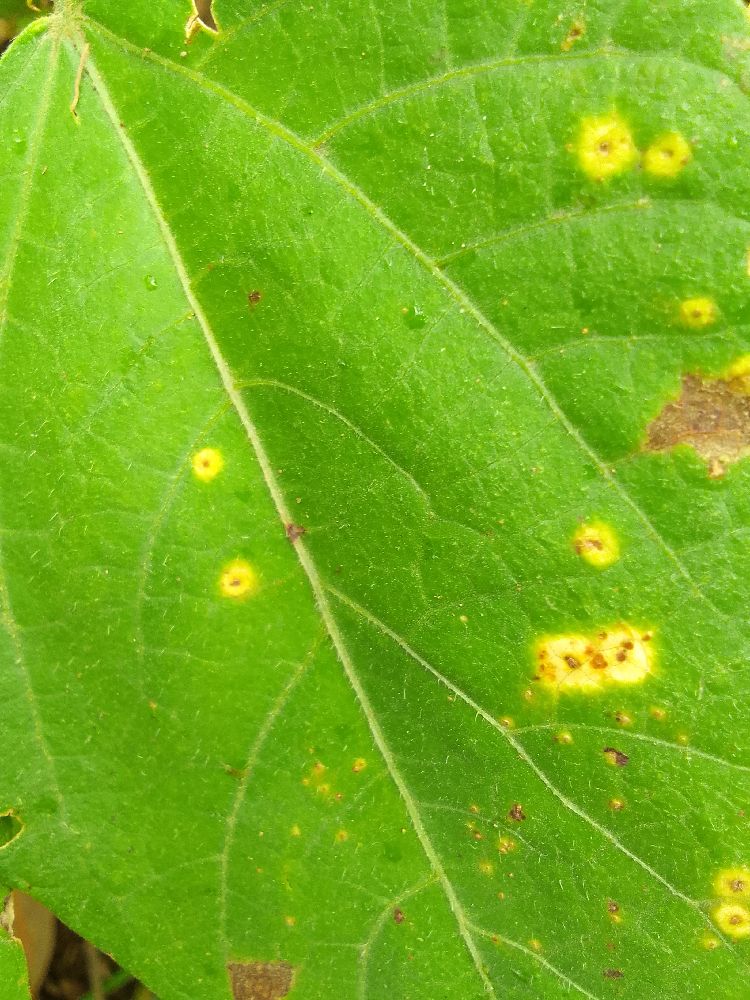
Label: rust